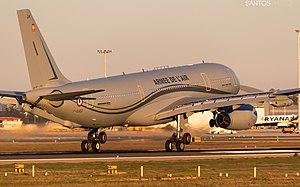
L'escadron de ravitaillement en vol et de transport stratégique 1/31 « Bretagne » est une unité de l'Armée de l'air française spécialisée dans les missions de ravitaillement en vol. Implantée sur la base aérienne 125 à Istres elle est actuellement équipée de Airbus A330 MRTT.